Jack Anthony (jockey)

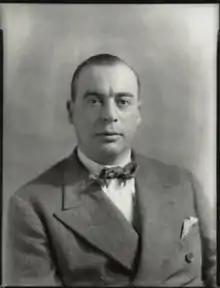
Anthony in February 1935.

John Randolph Anthony (21 January 1890 – 10 July 1954) was a Welsh National Hunt jockey. He was the sixth son of a horse-racing family, owners of the Cilfeithy Stud Farm in Llandyfaelog, Carmarthenshire, from where his older brothers Ivor and Owen also became, respectively, a successful jockey and a National Hunt trainer.